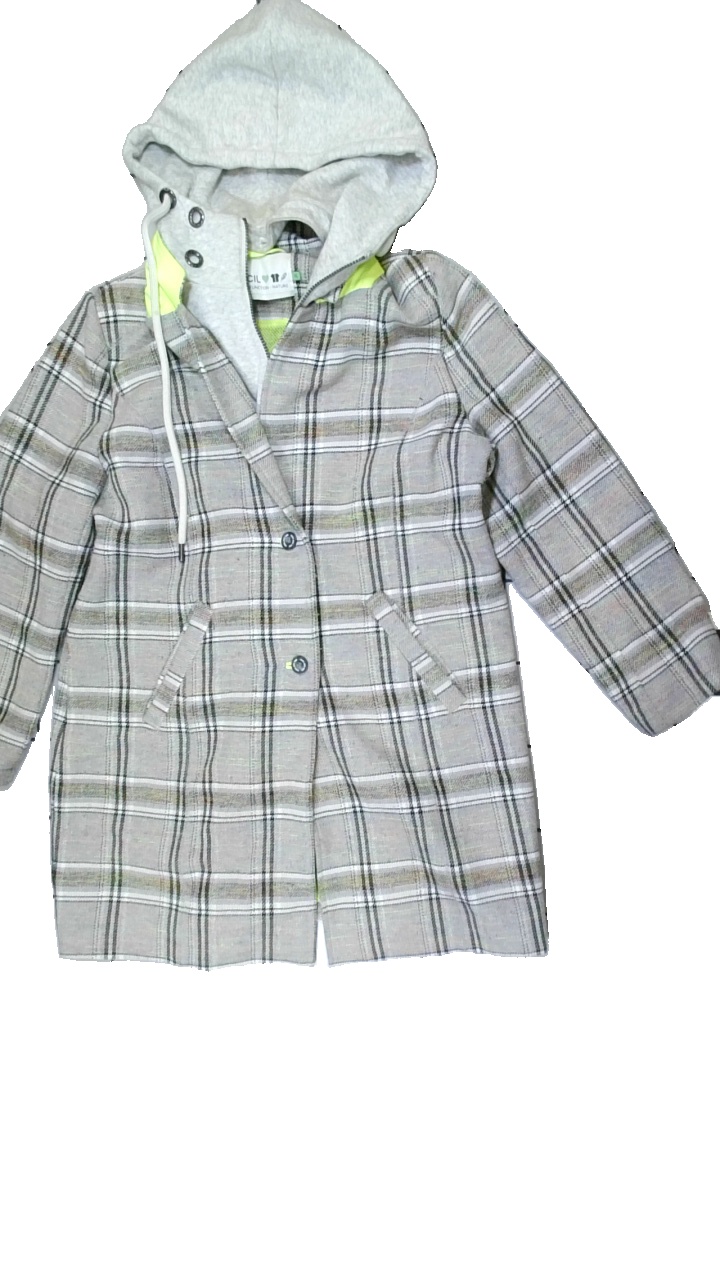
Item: Jacket (Ladies)
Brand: Cecil
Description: Checkered jacket with hoodie
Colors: Grey, Yellow, Orange, Multicolor
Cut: Regular
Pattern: Checkered print
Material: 100% Polyester
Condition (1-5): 2
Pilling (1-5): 3
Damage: stained
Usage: Reuse
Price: <50